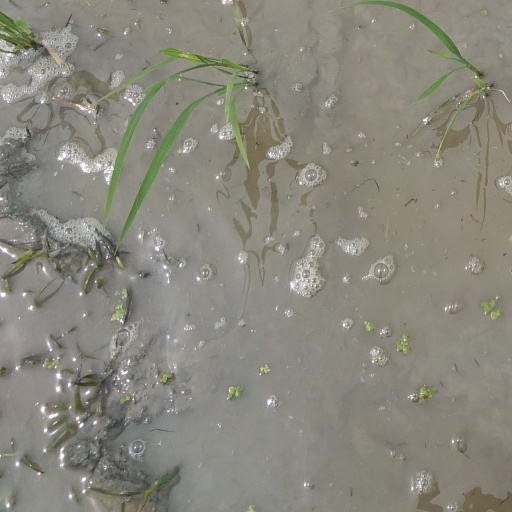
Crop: rice